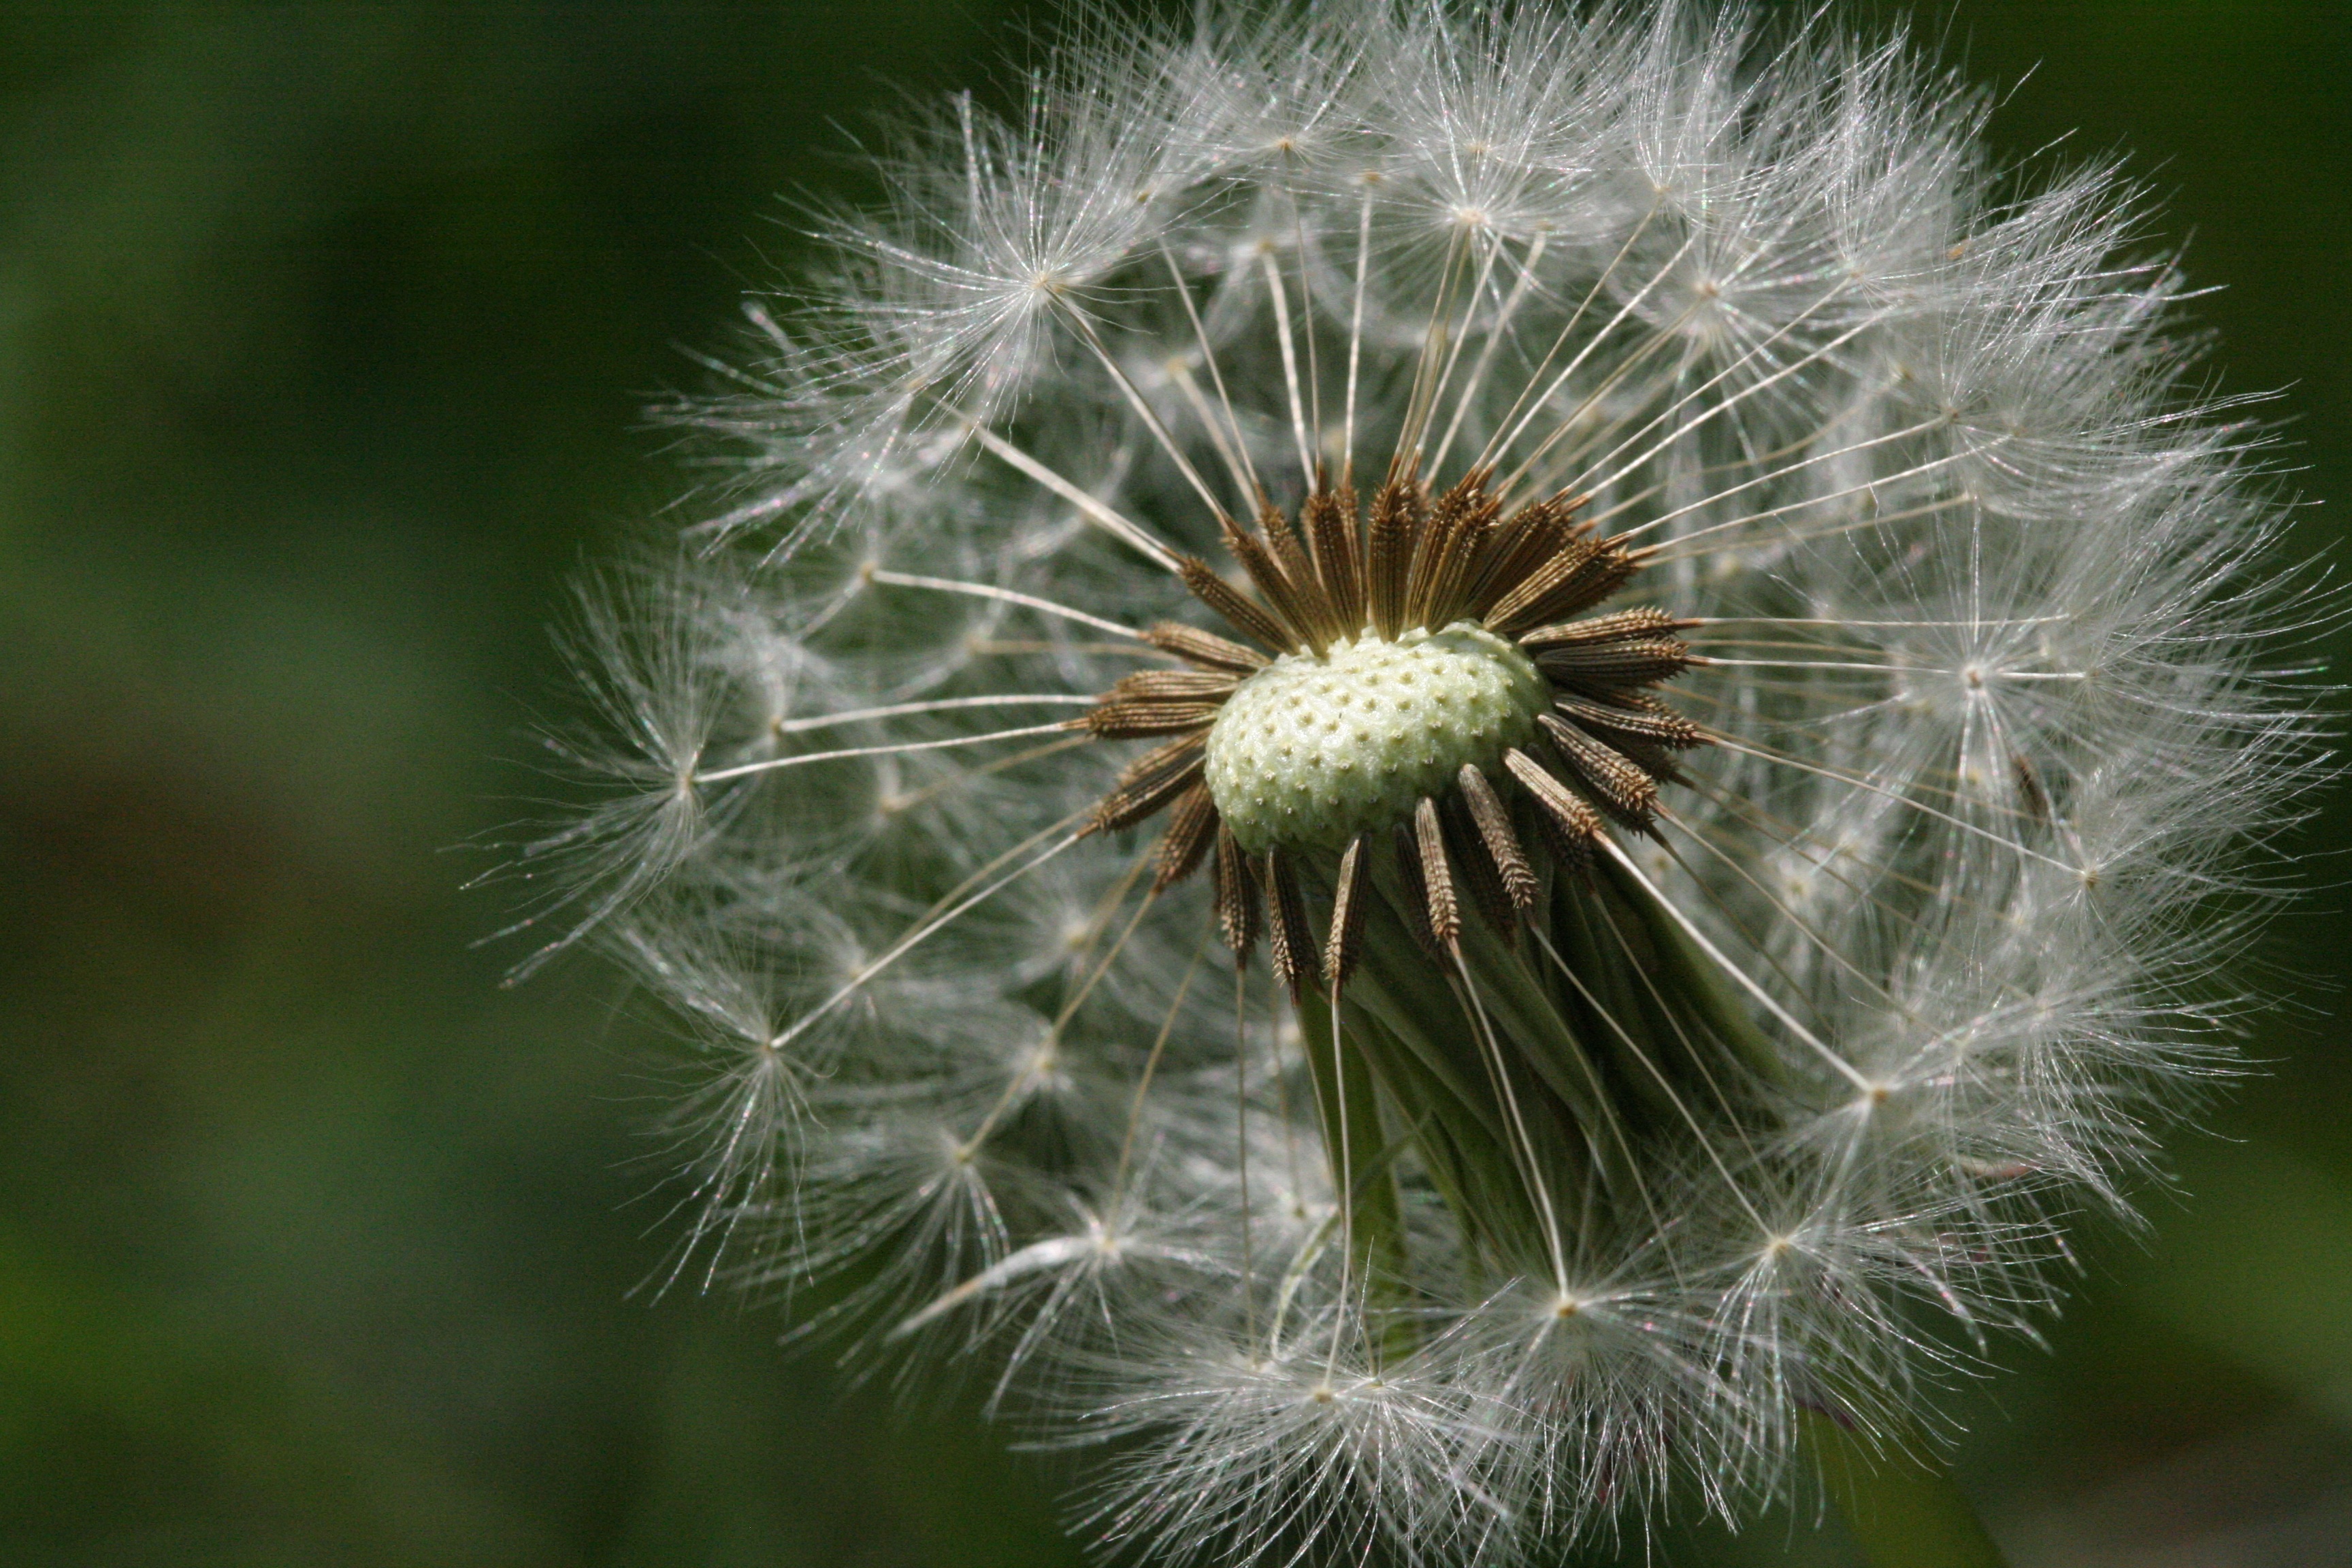
nature, plant, photography, dandelion, flower, green, botany, flora, wildflower, close up, seeds, thistle, fluff, macro photography, flowering plant, daisy family, plant stem, land plant, thorns spines and prickles